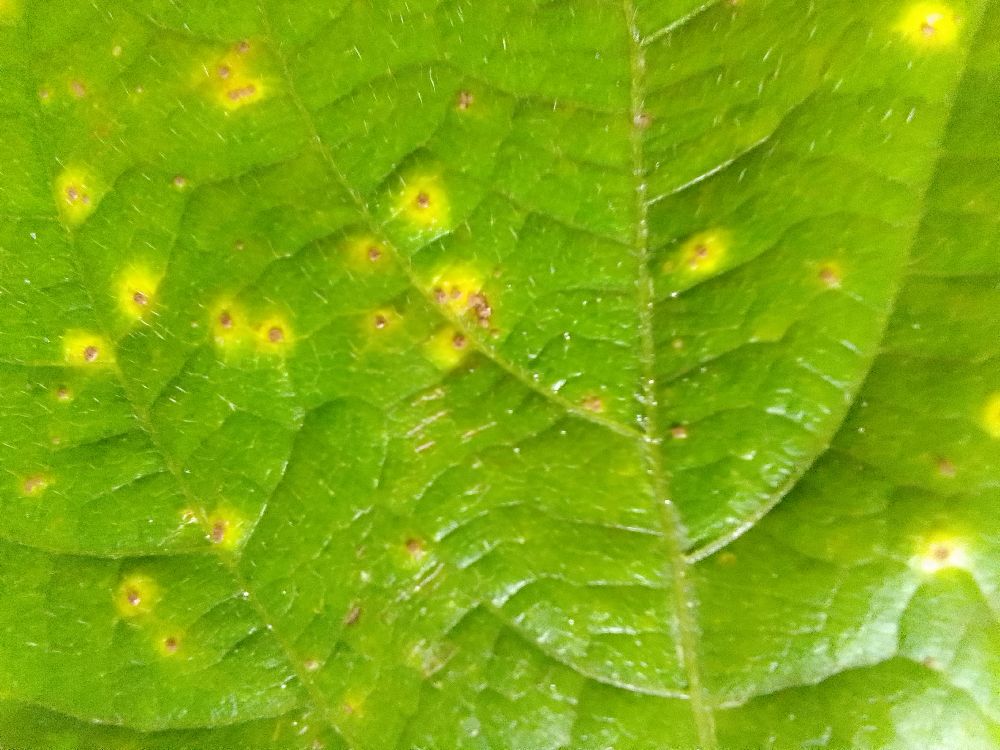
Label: rust